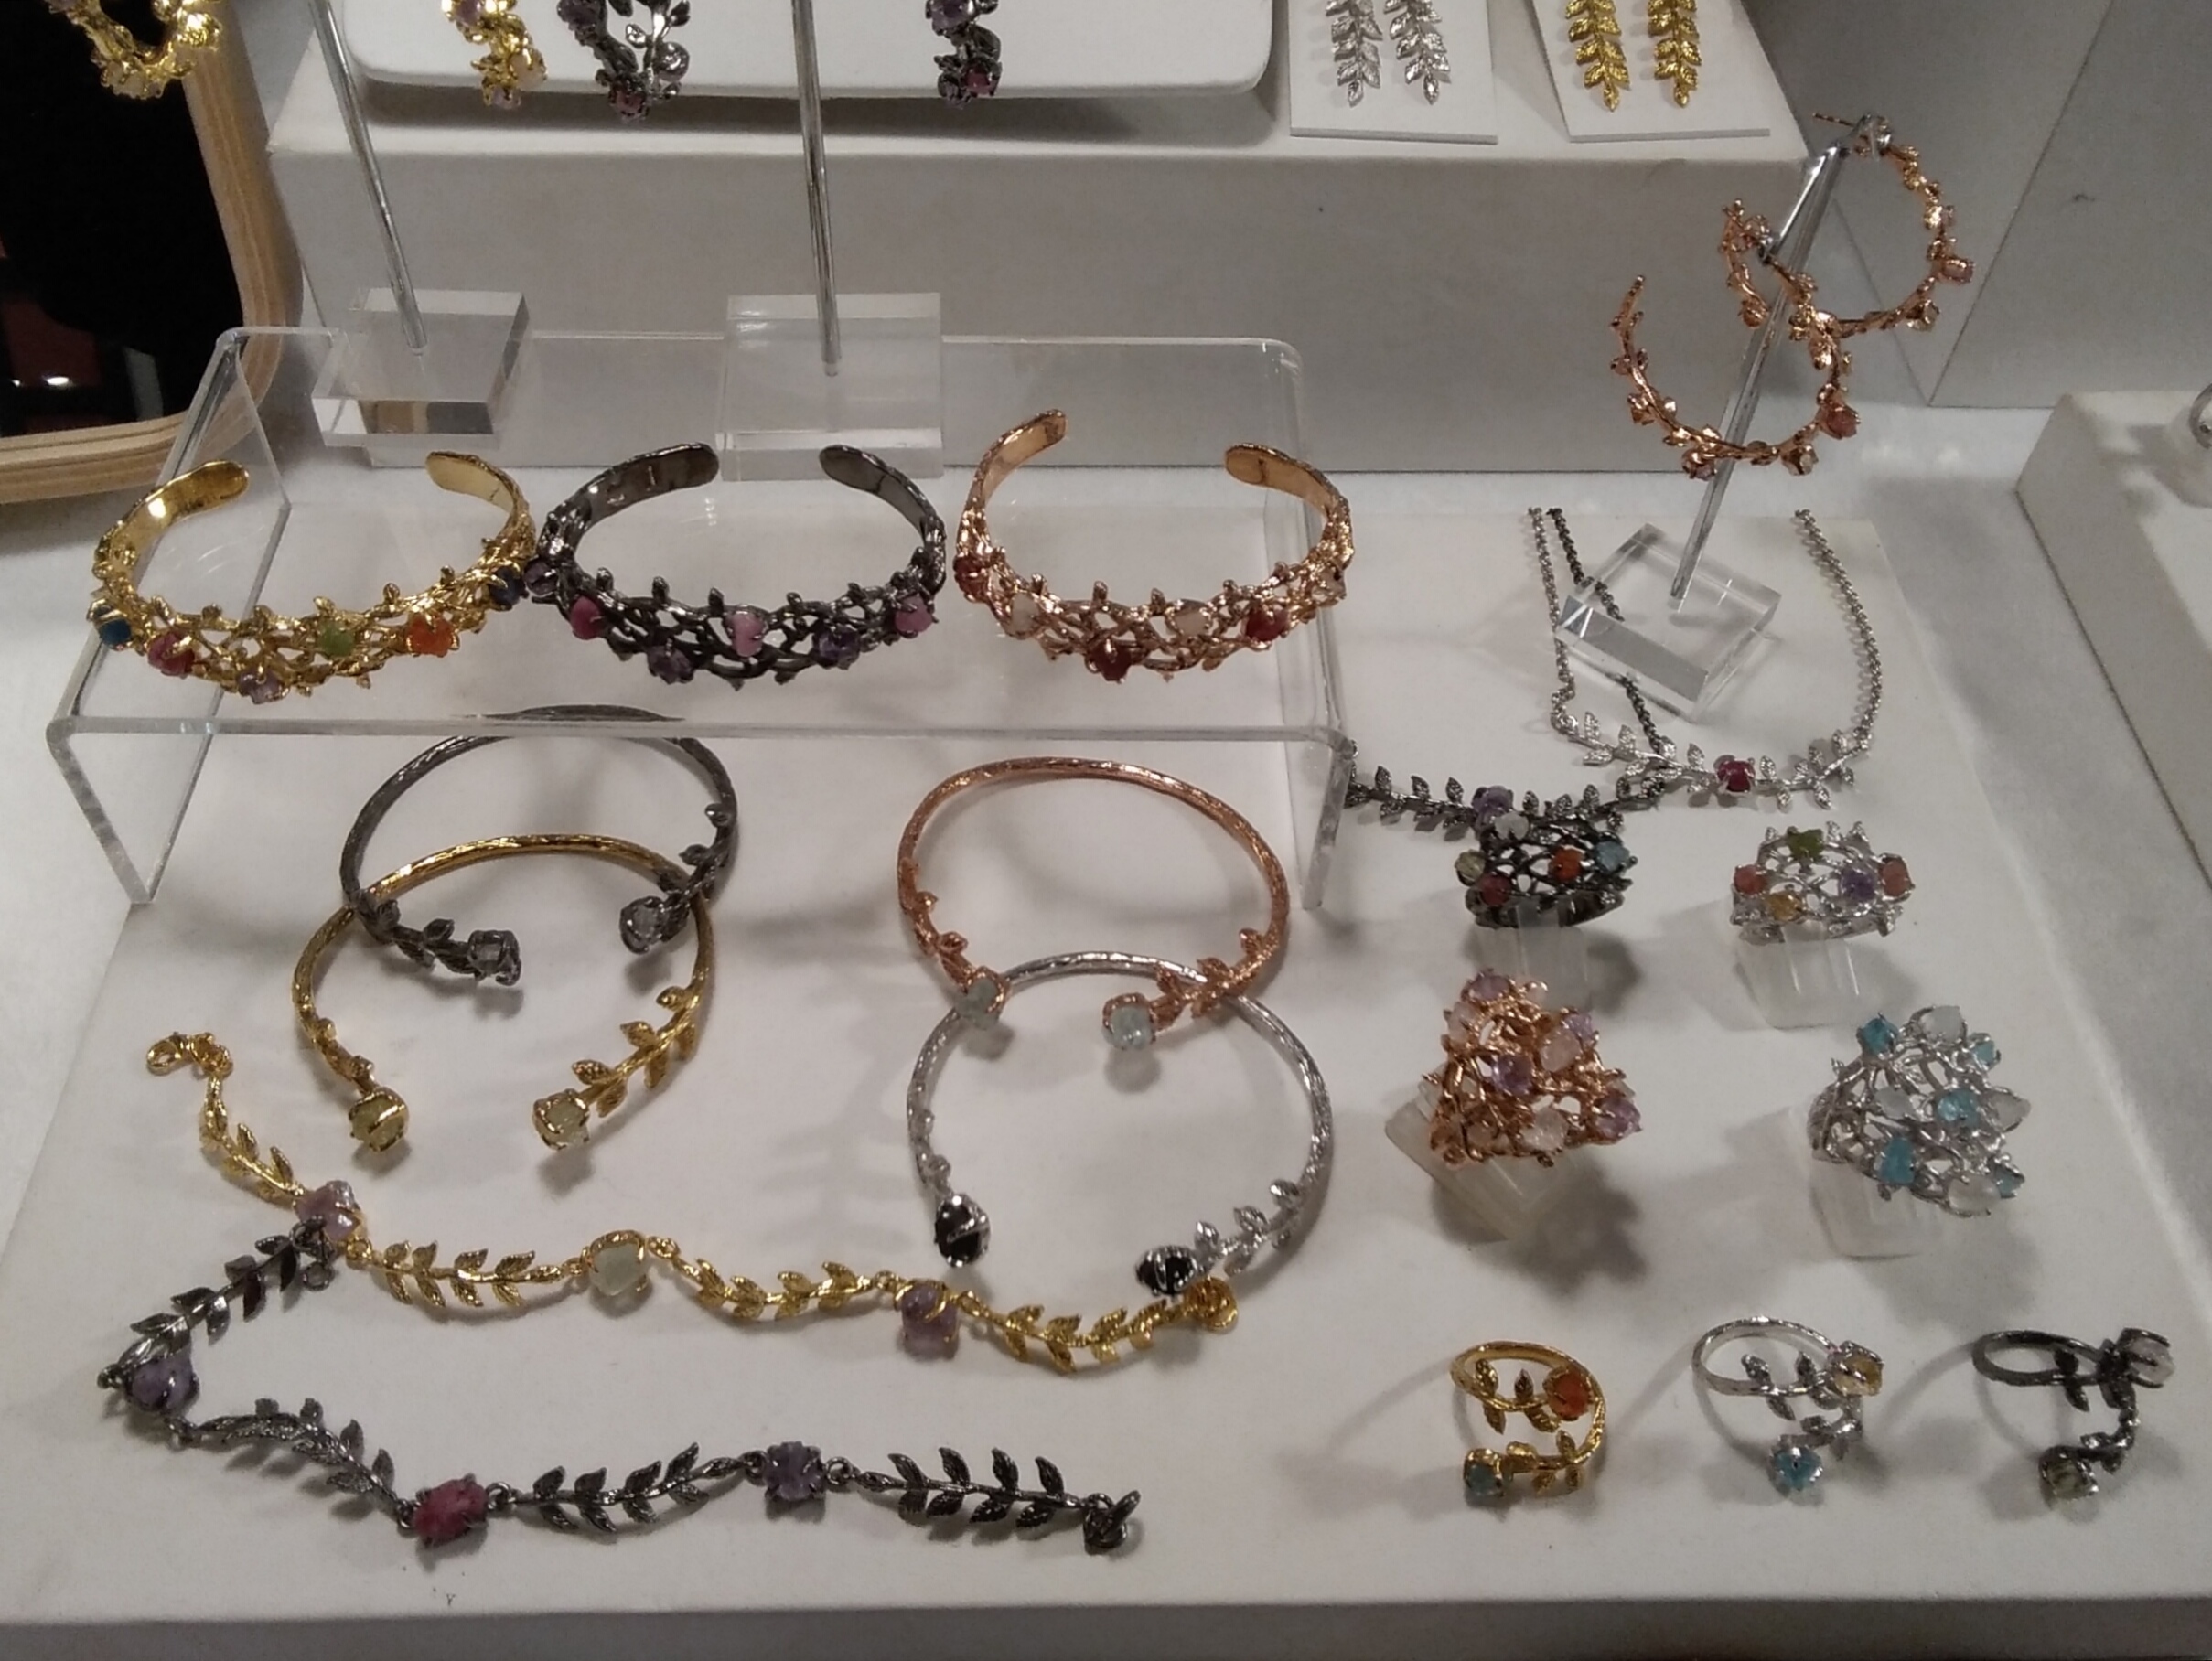
jewelries, metal, plated, rings, bracelets, bangles, fashion, design, crafts, artistic, display, showcase, silver, brass, stones, gems, precious, accessories, fashion accessory, jewellery, body jewelry, chain